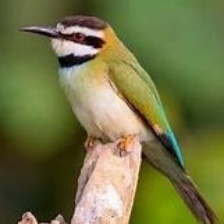
Species: WHITE THROATED BEE EATER
Scientific name: MEROPS ALBICOLLIS
ImageNet parent category: bee_eater